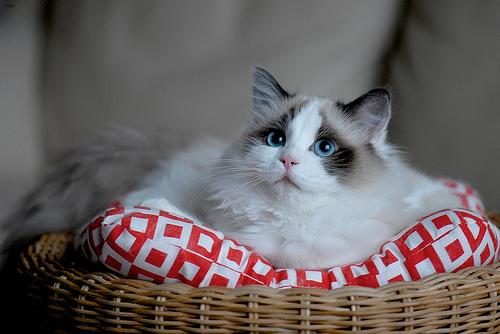
Breed: Ragdoll